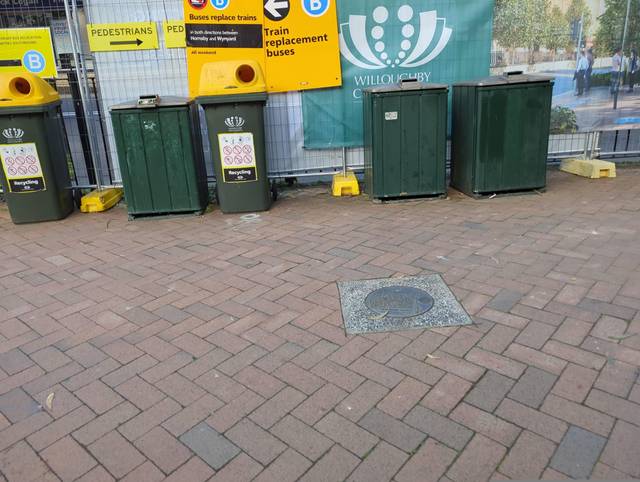
Region: Australia
Coordinates: -33.809, 151.184